The Smeaton railway branches of the Lothians

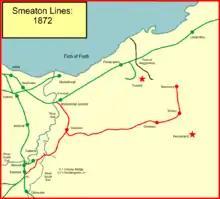
The Smeaton lines in 1872

The first section of the line, from Monktonhall Junction to Thornleybank (just east of Dalkeith) was opened to goods and mineral traffic on 23 December 1866. As the contractor was still working on parts of the line elaborate working instructions were published to avoid a collision between the daily service train and the contractor's works.